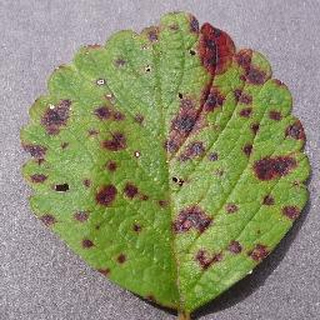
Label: strawberry_leaf_scorch